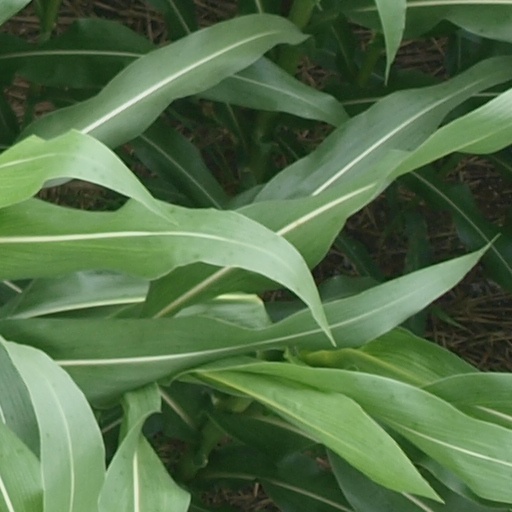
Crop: maize; corn